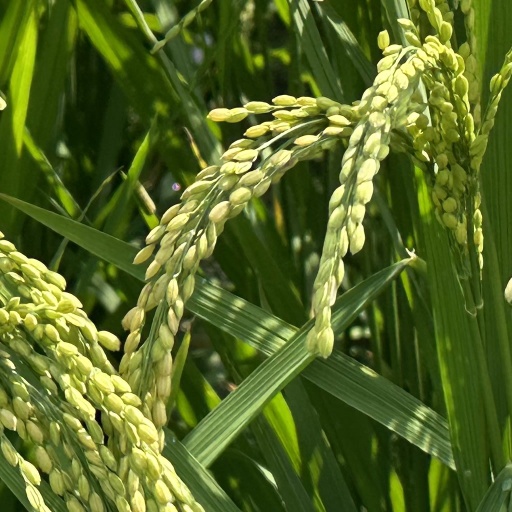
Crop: rice